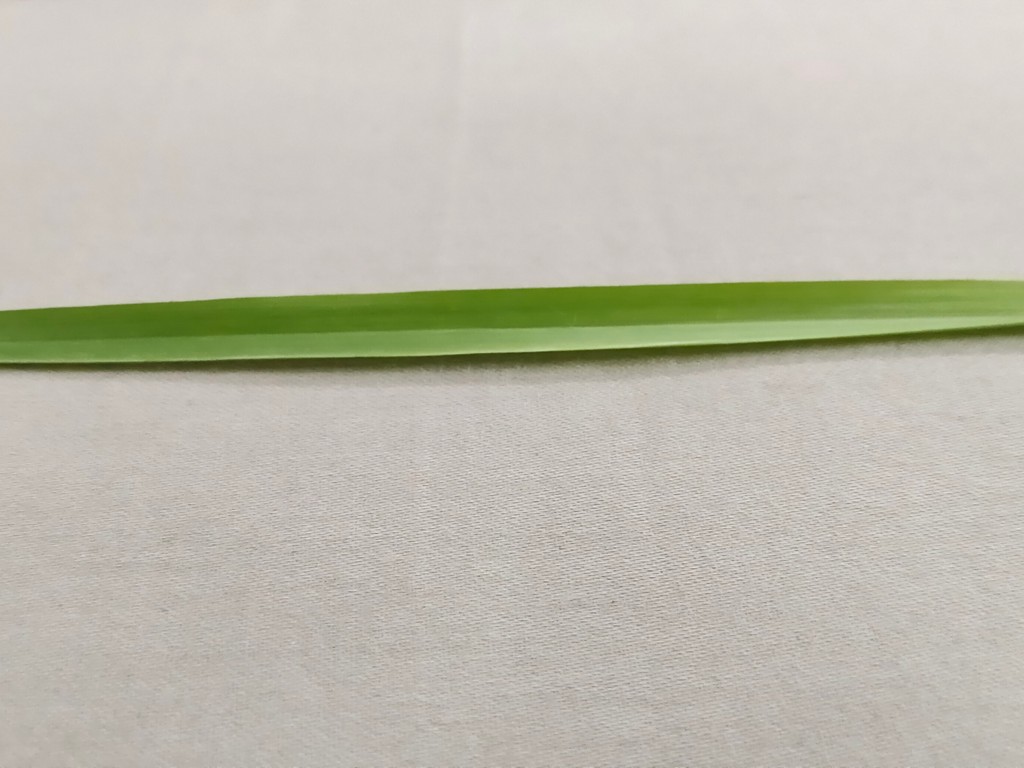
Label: Healthy